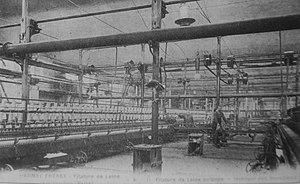
vue de cf titre.
Léon Harmel, né le 17 février 1829, à La Neuville-lès-Wasigny, dans les Ardennes, et mort le 25 novembre 1915, à Nice, était un industriel français. Camérier secret du pape Léon XIII, il expérimenta la doctrine sociale de l'Église, engagée par ce dernier, dans sa filature du Val-des-Bois sur la commune de Warmeriville, dans le département français de la Marne, à la limite entre ce département de la Marne et celui des Ardennes.